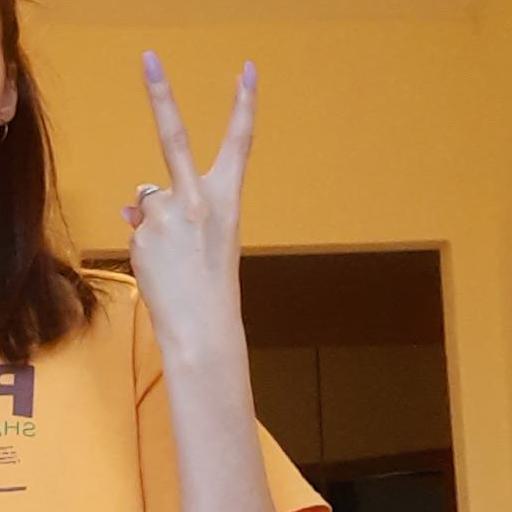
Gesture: peace_inverted